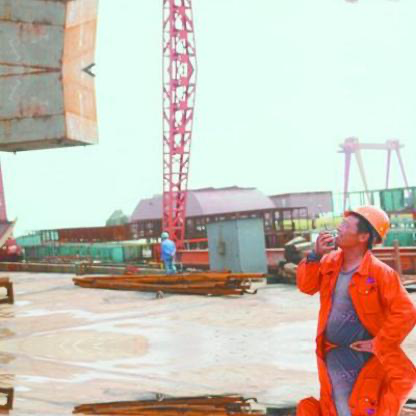
Objects in the image:
label: helmet